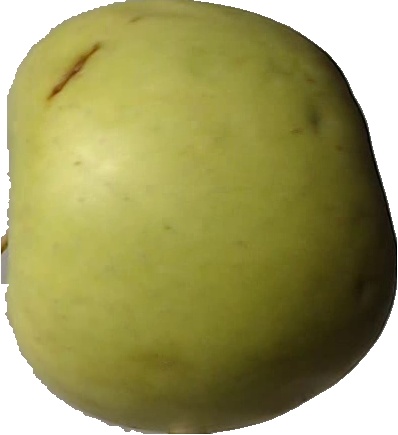
Label: apple_golden_3